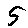
Label: 5